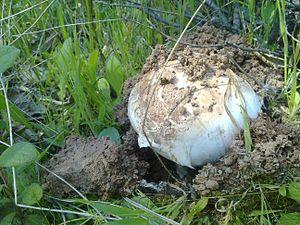
Amanita ponderosa est une espèce de champignons de la famille des Amanitaceae, présente uniquement dans le sud-ouest de la Péninsule ibérique et dans certaines régions d'Italie et d'Afrique du Nord. Amanita ponderosa, dont le nom vulgaire en espagnol est gurumelo, est un champignon comestible très apprécié en Espagne.